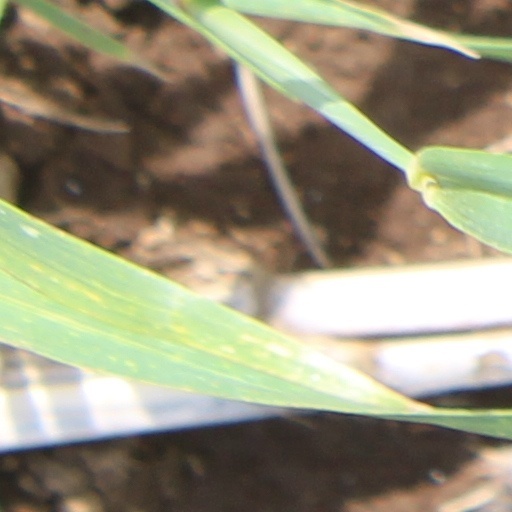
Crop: wheat